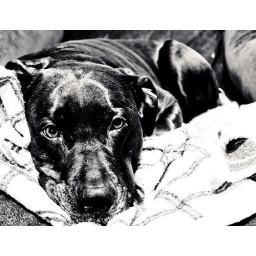
My dog in black and white